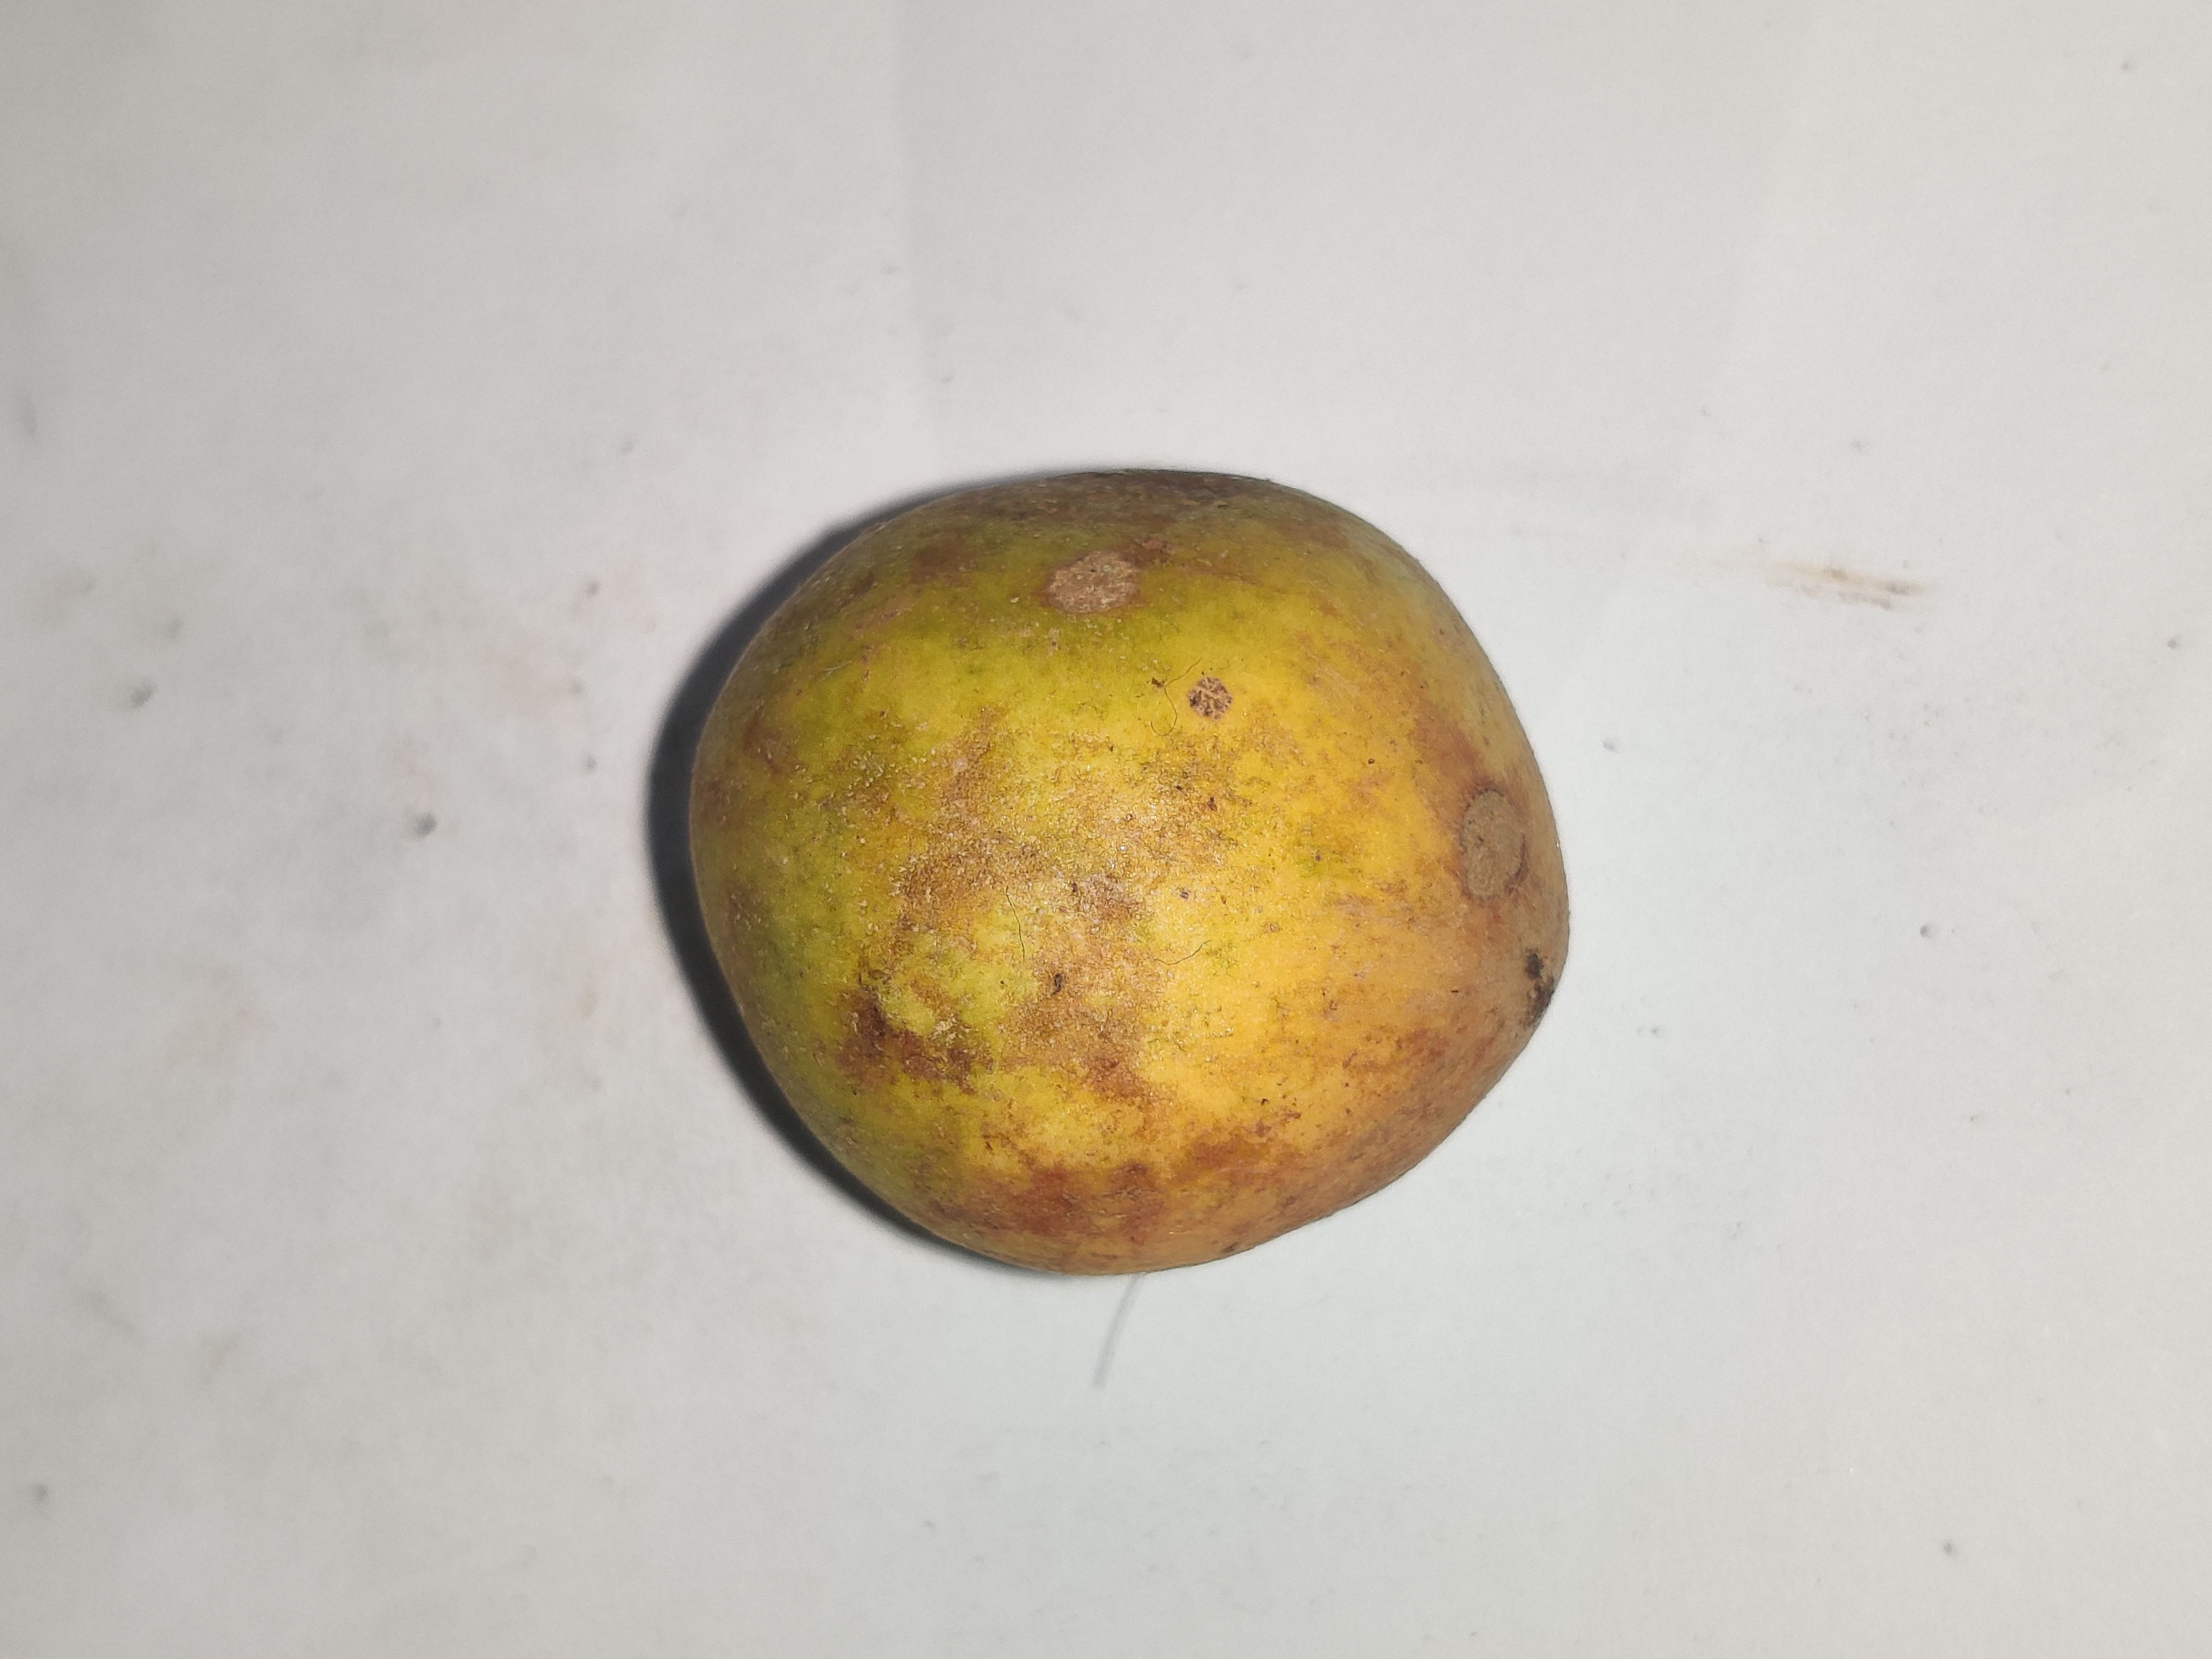
Fruit: burmese-grape
Grade: 1st-grade